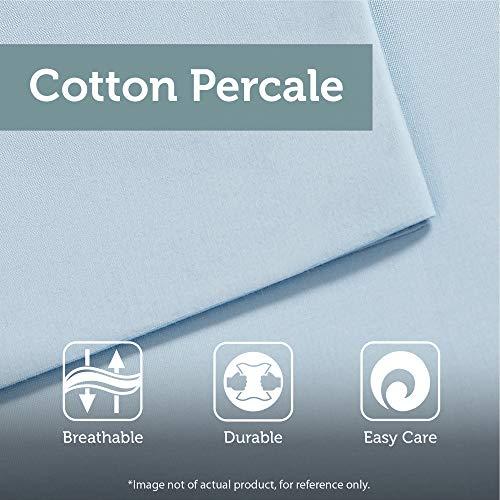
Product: Mi Zone Polka Dot Printed 100% Cotton Percale Ultra Soft 3 Piece Sheet Set for Girls Bedding, Twin Size, Purple
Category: Home & Kitchen | Bedding | Kids' Bedding | Sheets & Pillowcases
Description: PACKAGE INCLUDES AND MEASUREMENT - 1 Flat Sheet: 66W inches x96L inches, 1 Standard Pillowcase: 21W inches x 31L inches , 1 Fitted Sheet: 39W inches x75L inches+12 inches depth.
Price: $25.74
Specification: ASIN:B01BWABJBK|ShippingWeight:2.85pounds(Viewshippingratesandpolicies)|DomesticShipping:ThisitemisavailableforshippingintheU.S.exceptforCaliforniaandtoselectcountriesoutsidetheU.S.|InternationalShipping:ThisitemcanbeshippedtoselectcountriesoutsideoftheU.S.LearnMore|DateFirstAvailable:February17,2016